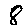
Label: 8